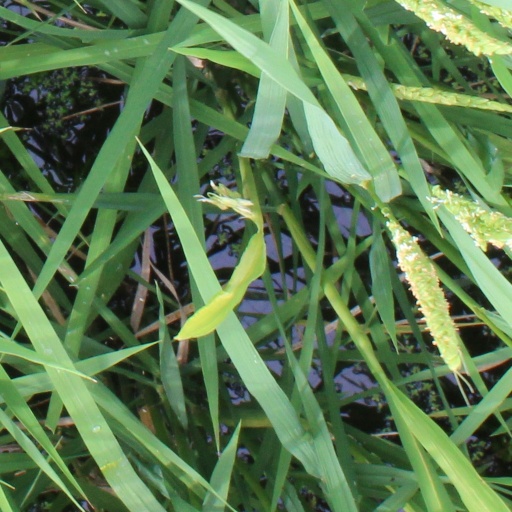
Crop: rice